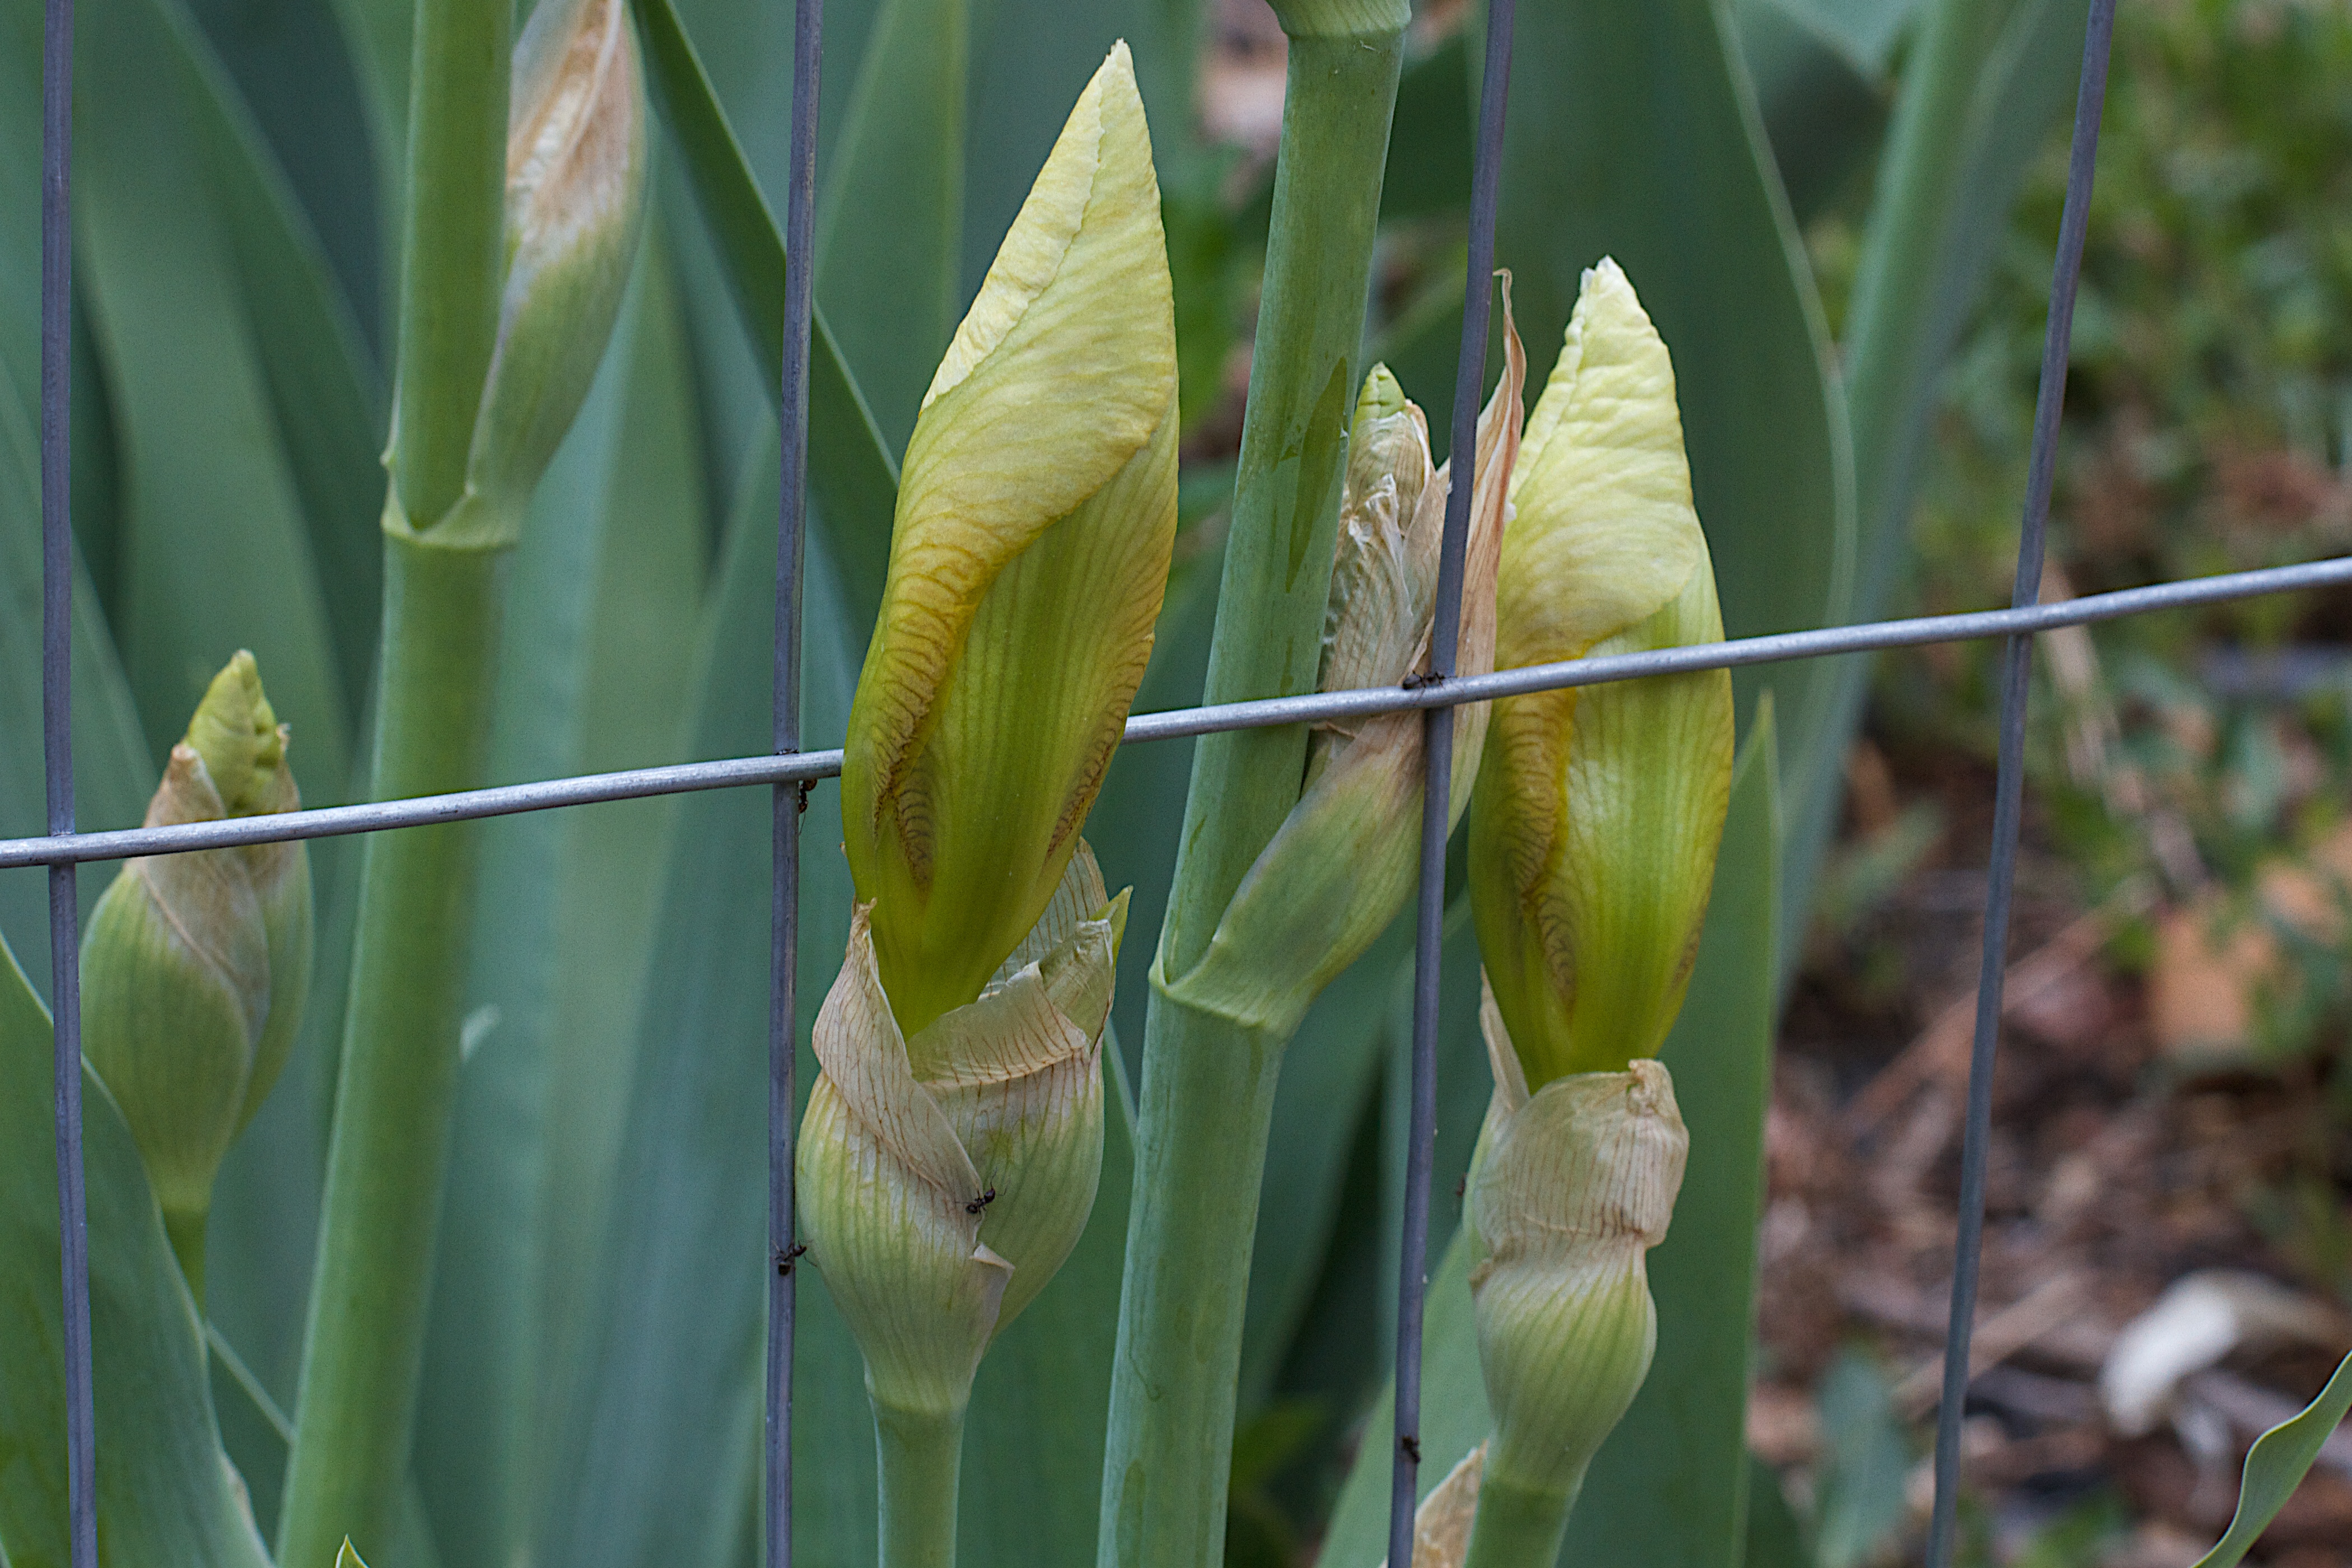
plant, leaf, flower, green, botany, yellow, flora, fauna, iris, flowering plant, grass family, plant stem, land plant, iris family